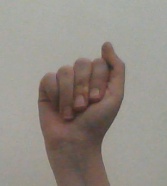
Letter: saad